Chuck Leavell

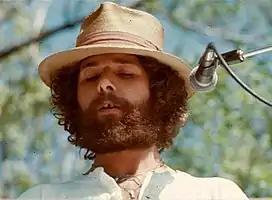
Leavell with Sea Level

In 1973, Leavell married Rose Lane White, who was working as a staff member at Capricorn Records. The Allmans toured heavily behind "Brothers and Sisters", playing stadiums and breaking records for attendance in many venues across the country. Leavell also appeared on a live record with the band, "Wipe the Windows, Check the Oil, Dollar Gas" during this era as well as subsequent compilations, live performances and re-releases in later years. During the mid-1970s Leavell also appeared on Dickey Betts's first solo record, "Highway Call". In addition during this time, he made multiple contributions on several other Capricorn artists' recordings like Bobby Whitlock, Bonnie Bramlett, The Marshall Tucker Band, Cowboy and more as well as recordings outside the Capricorn family with Tim Weisberg, Charlie Daniels and others. The Allmans found themselves in turmoil in 1976, and broke up that year. Later the band re-formed, but without Leavell as he had moved on to form his own band, Sea Level in late 1976.